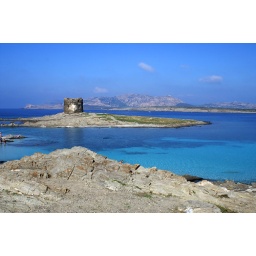
Cyan water around the pelosa tower in Sardegna